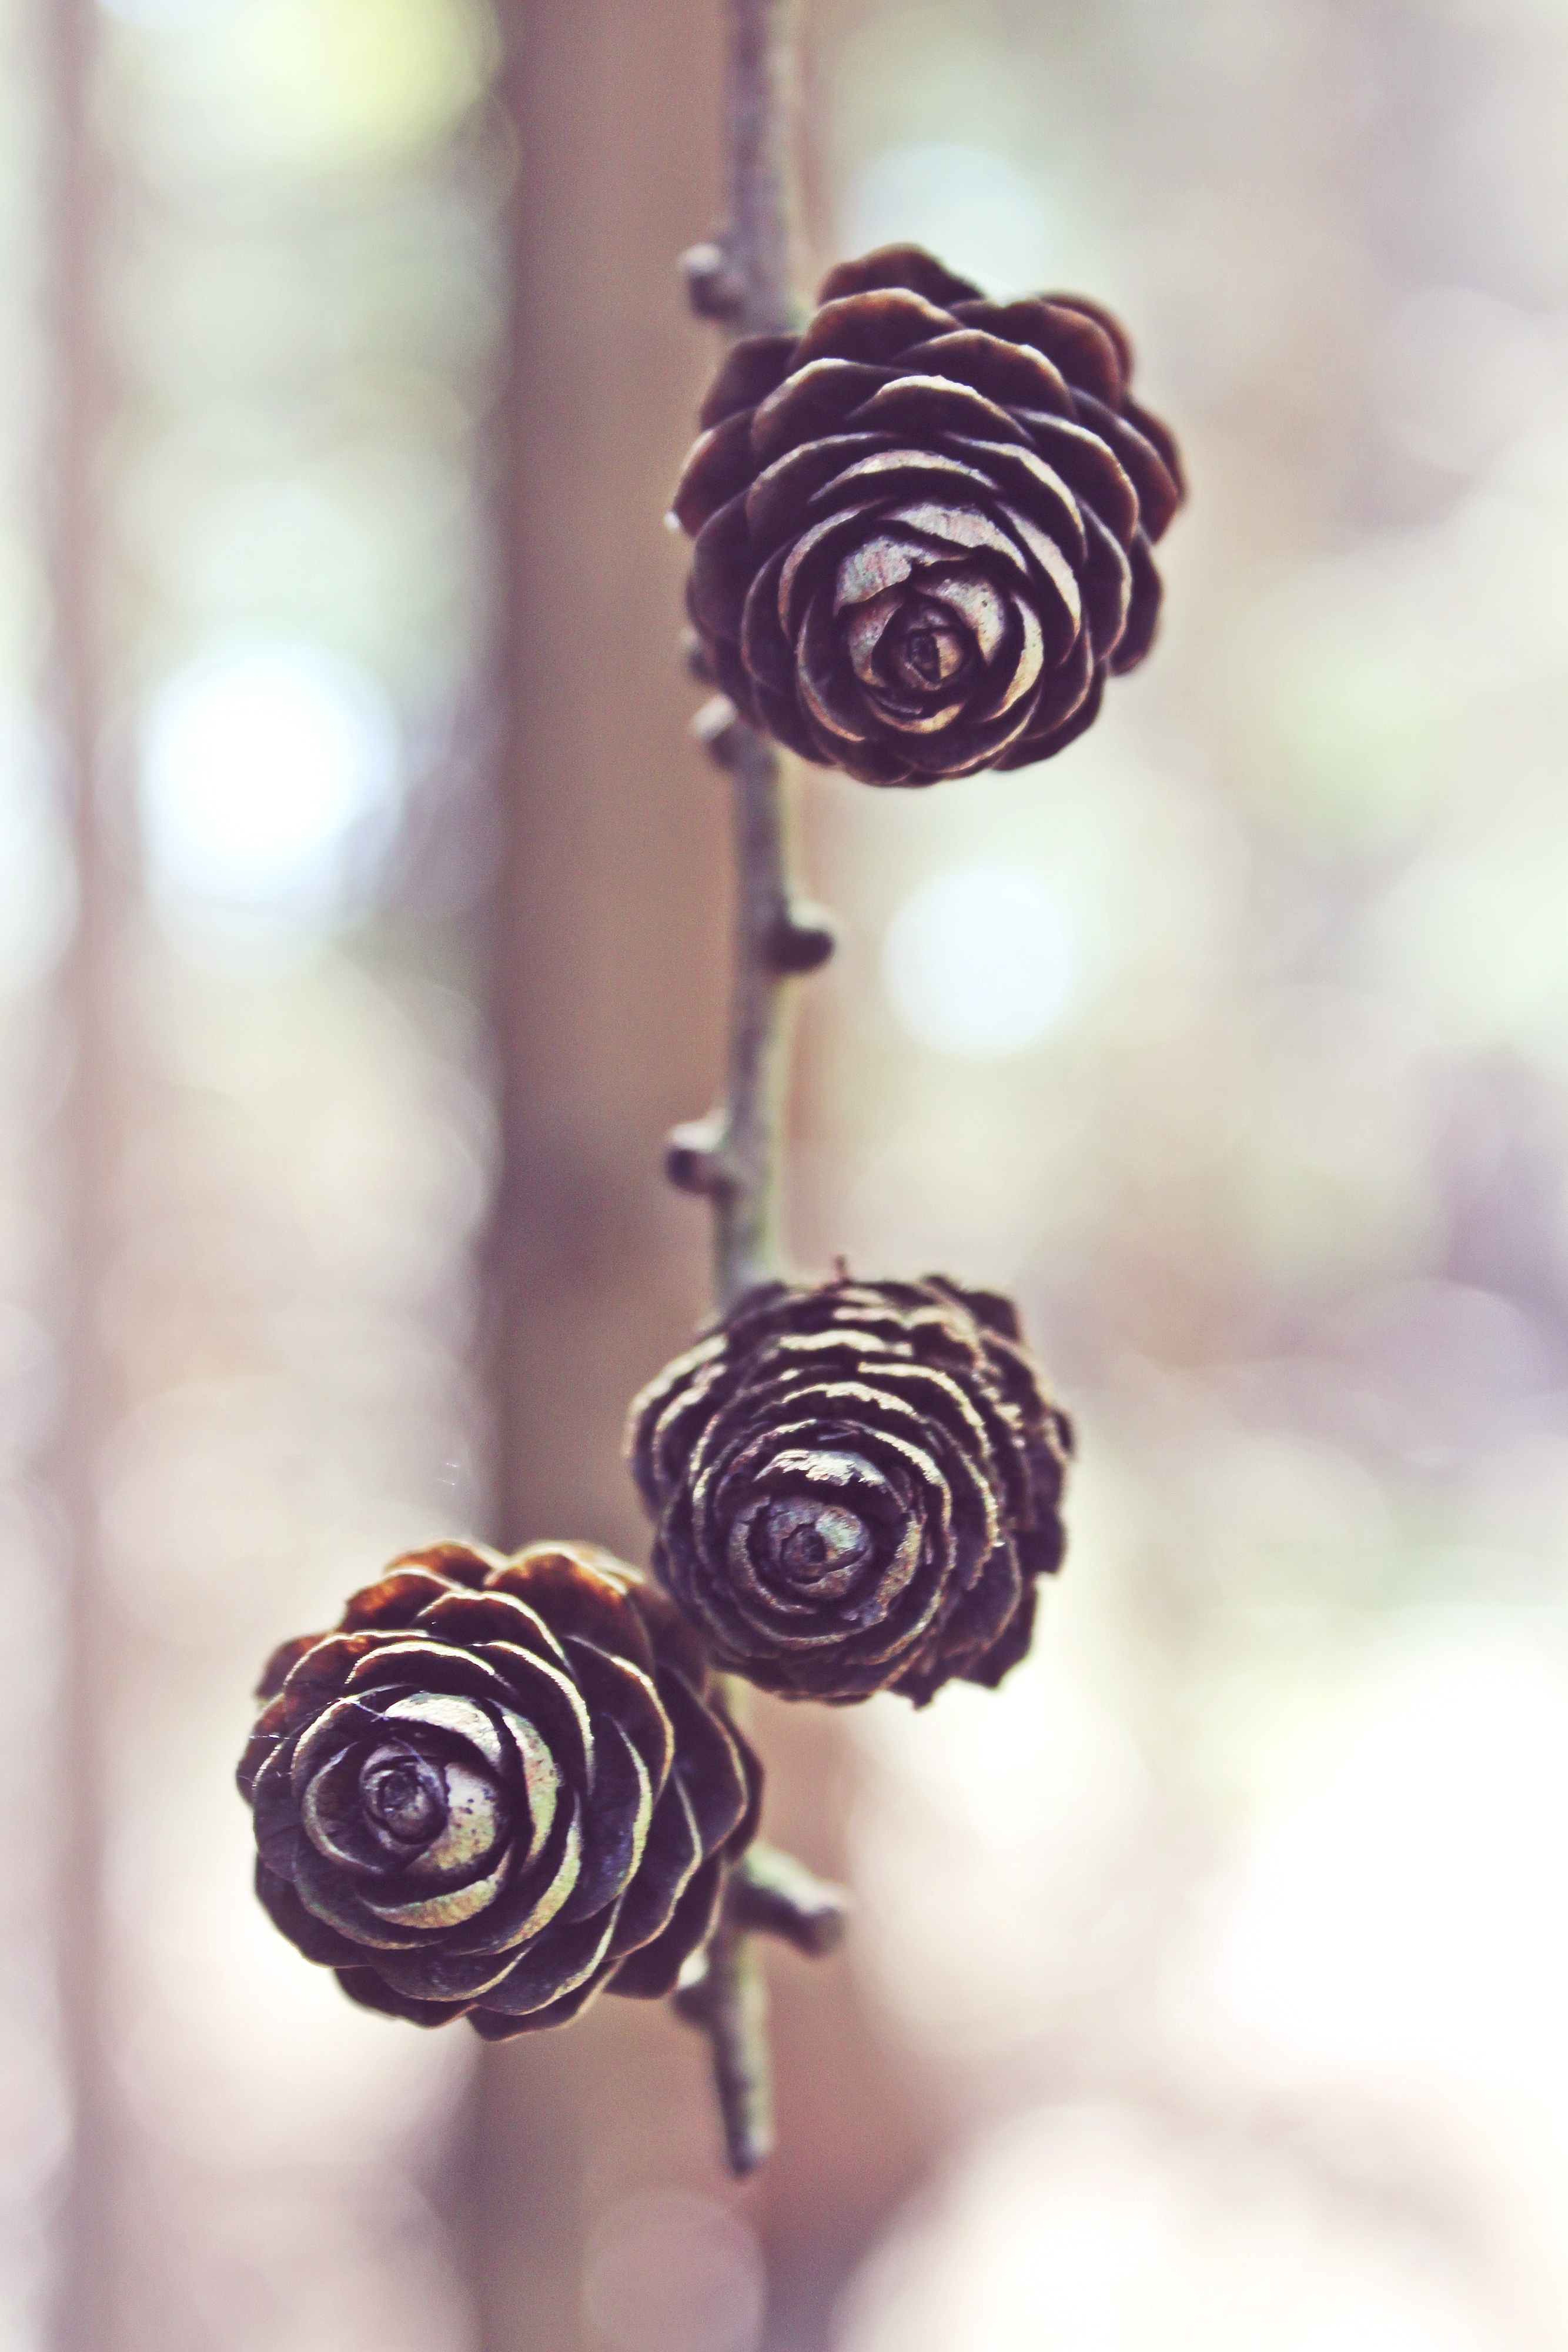
tree, nature, forest, branch, plant, wood, spiral, flower, purple, food, spring, pink, dessert, lighting, flora, conifer, close up, tap, pine cones, kienapfel